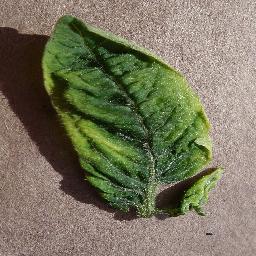
Label: Tomato___Tomato_Yellow_Leaf_Curl_Virus